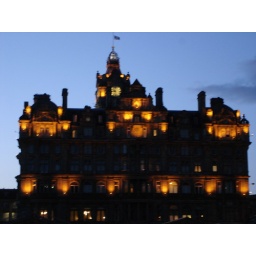
There is a golden town under blue sky...